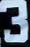
Number: 3